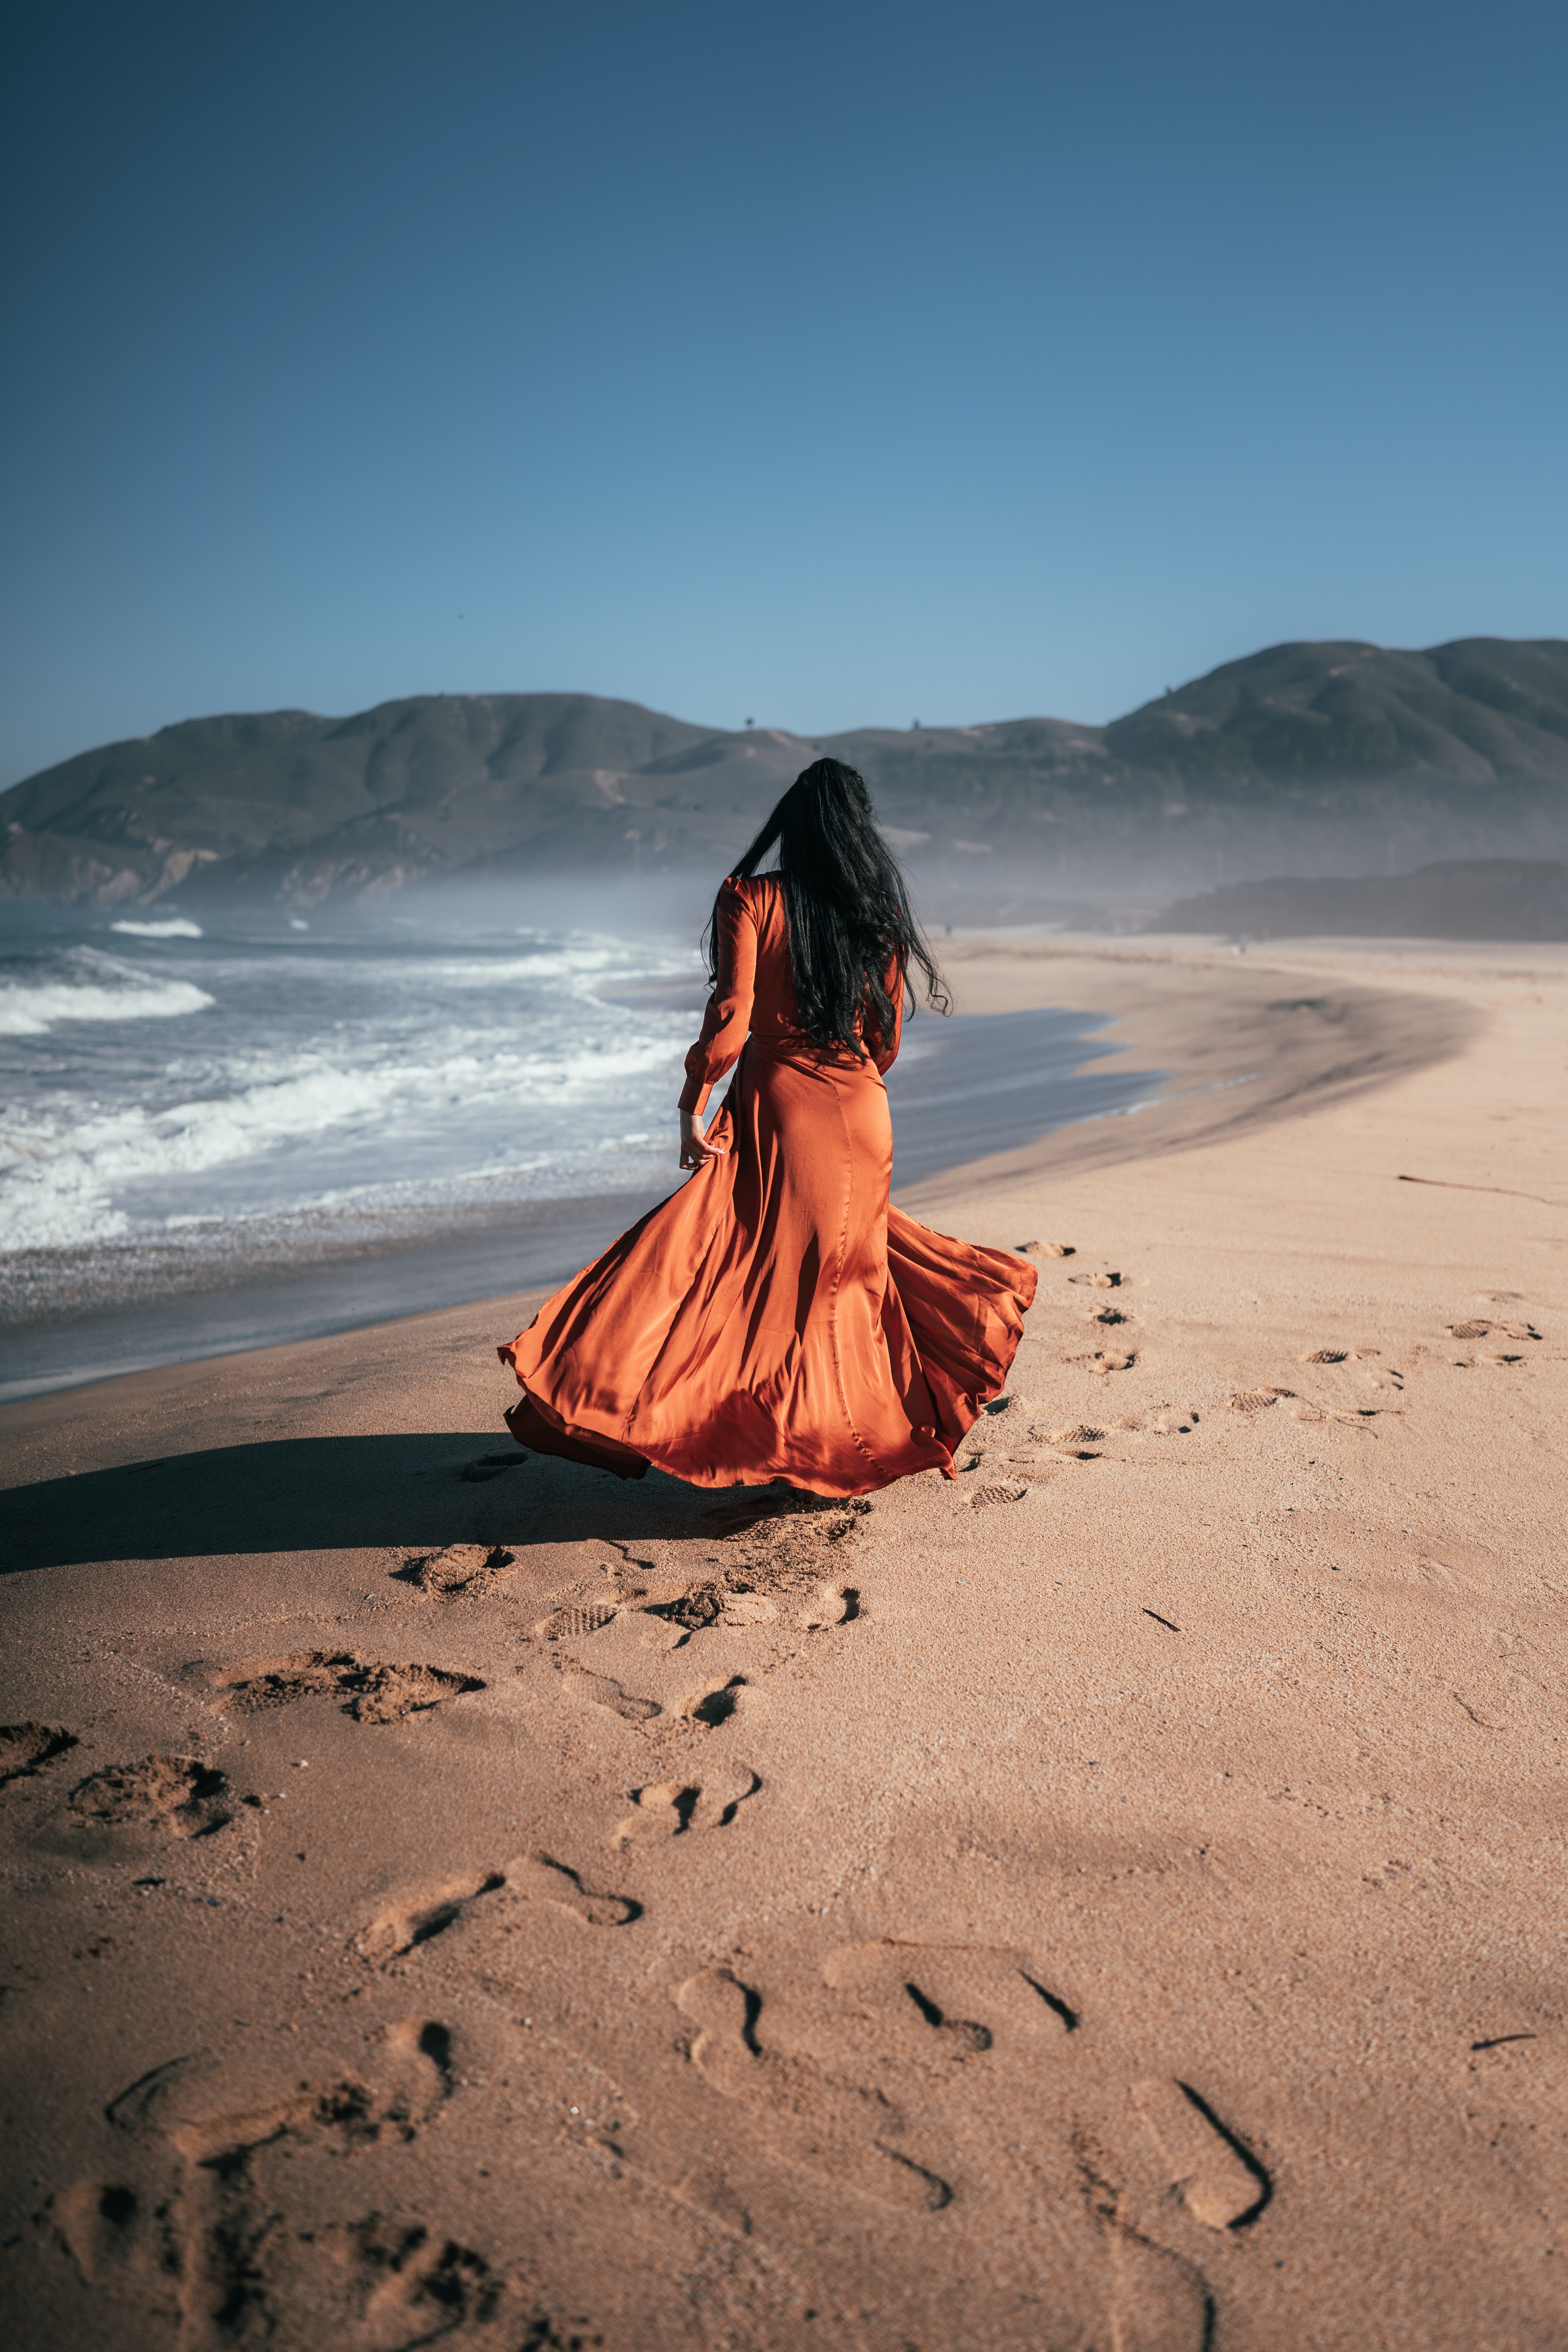
woman, sky, ecoregion, People in nature, human body, mountain, flash photography, beach, landscape, happy, wood, horizon, Tints and shades, calm, aeolian landform, sand, singing sand, dusk, travel, wind wave, sitting, fun, wind, evening, coast, ocean, tree, rock, stock photography, shadow, wave, vacation, sunset, dune, hill, tourism, dawn, heat, sea, erg, photo shoot, sunrise, desert